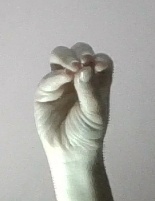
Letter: ha